Calliphora vomitoria

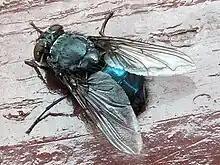

Blue bottle flies have the complete cycle of egg, larva, pupa, and adult. Development usually takes around 2 weeks. Larvae are protein-rich and can theoretically be used as feed. A female blue bottle fly lays her eggs where she feeds, usually in decaying meat, garbage, or feces. Pale whitish larvae, commonly called maggots, soon hatch from the eggs and immediately begin feeding on carcasses of dead animals and on the decomposing matter where they were hatched. After a few days of feeding, they are fully grown. At that time they crawl away to a drier place where they burrow into soil or similar matter and pupate into tough brown cocoons. The pupal stage is the longest stage of the development cycle.